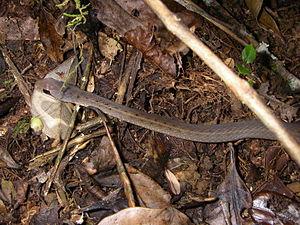
Les Pseudoxyrhophiinae sont une sous-famille de serpents de la famille des Lamprophiidae.
Liophidium est un genre de serpents de la famille des Lamprophiidae.
Liophidium torquatum est une espèce de serpents de la famille des Lamprophiidae.